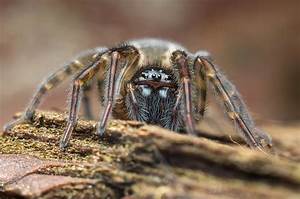
Label: spider